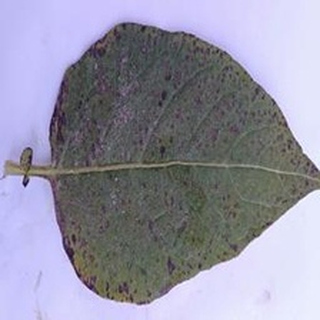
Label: potato_early_blight